American Music Awards of 2017

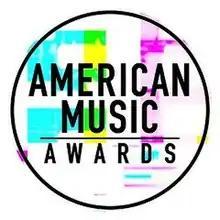
American Music Awards of 2017 logo

The 45th Annual American Music Awards took place on November 19, 2017, at the Microsoft Theater in Los Angeles. It was broadcast on ABC and was hosted by Tracee Ellis Ross.